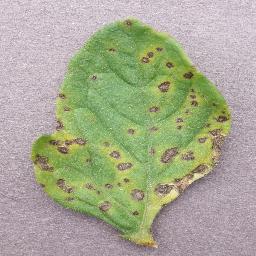
Label: Tomato___Septoria_leaf_spot